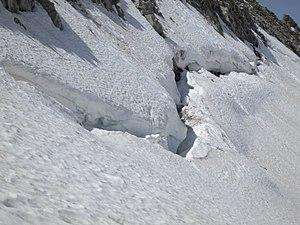
Rimaye du glacier de la Selle, sous la tête Sud du Replat (massif des Écrins, France)
Une rimaye est une crevasse dans un glacier située à la frontière supérieure entre la glace en mouvement et l'environnement immobile.